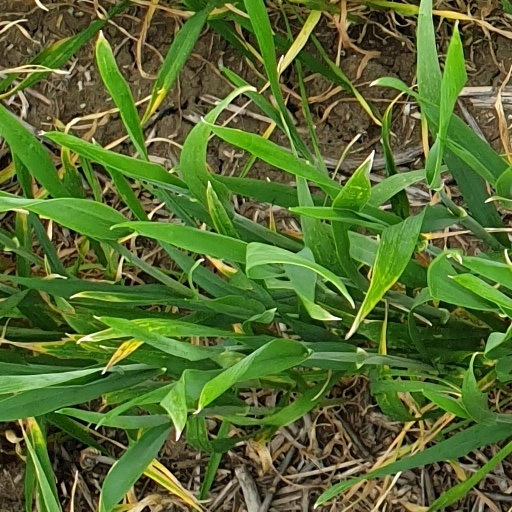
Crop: wheat